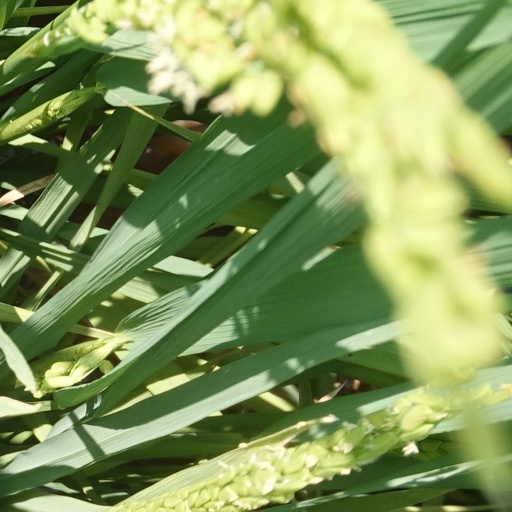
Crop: rice